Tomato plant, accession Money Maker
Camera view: bottom (45 deg); turntable rotation: 150 degrees
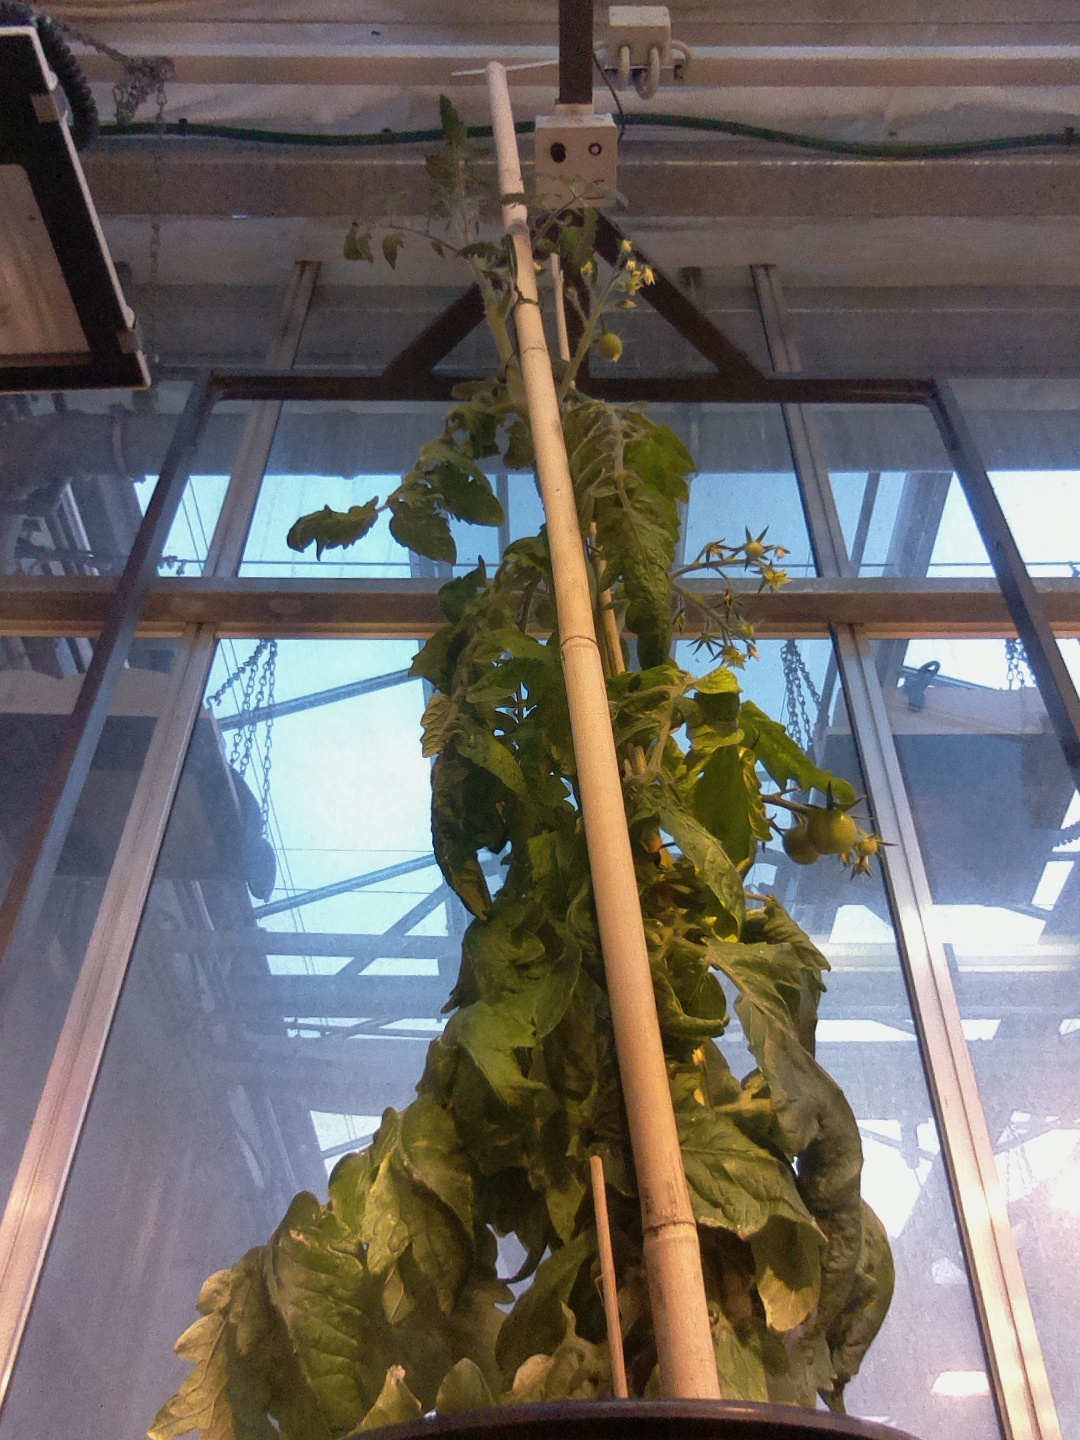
BBCH growth stage 71: 10%-20% of final fruit size